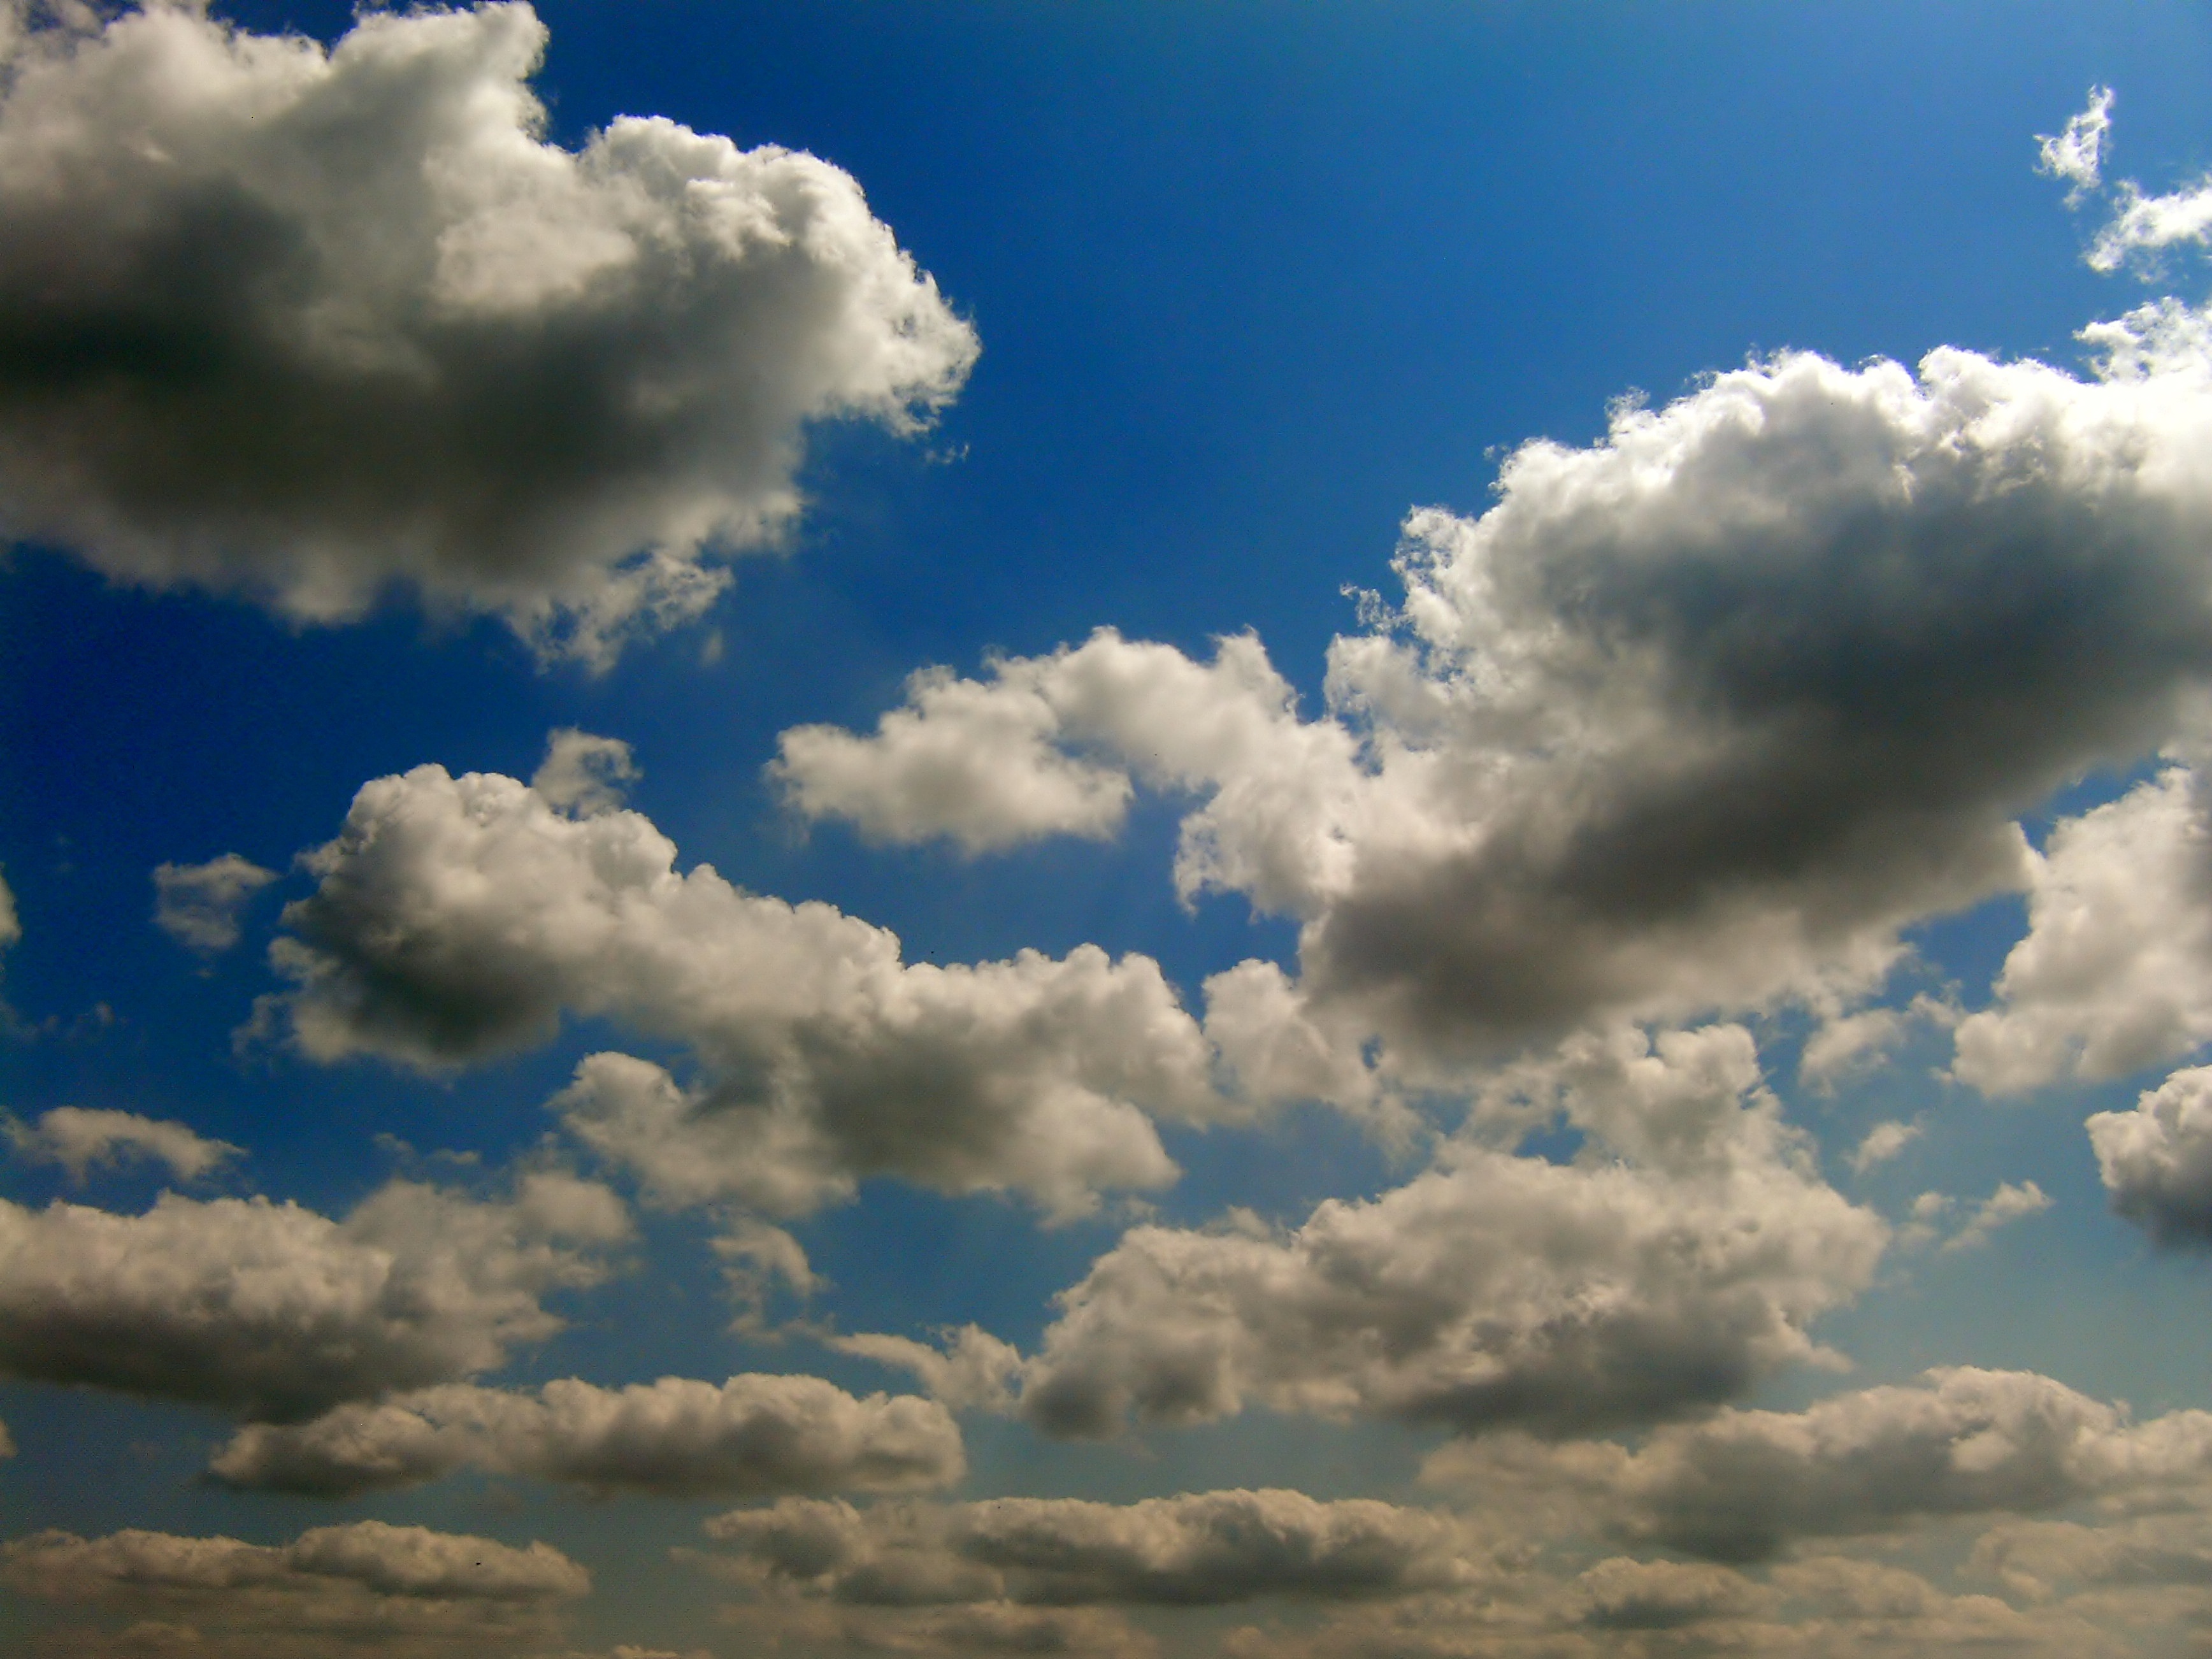
cloud, sky, air, atmosphere, daytime, heaven, cumulus, clouds, meteorological phenomenon